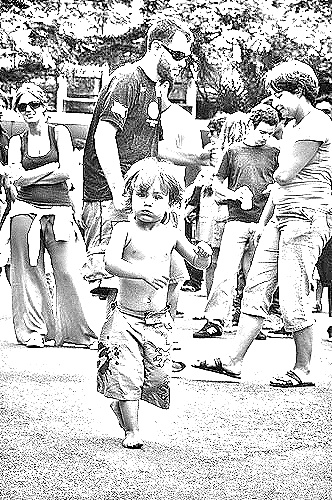
Portrait style: Sketch Portrait